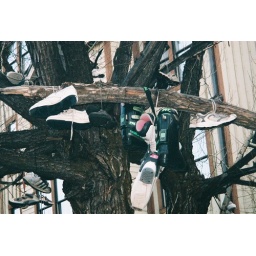
The shoes in the tree (nice ski boots)